Dodge

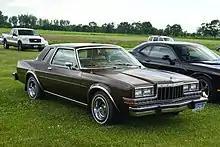
1980 Dodge Diplomat coupe

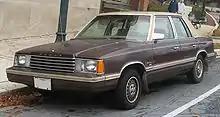
1981–1982 Dodge Aries Special Edition

The 1973 oil crisis caused significant changes at Dodge, as well as Chrysler as a whole. Except for the Colt and Slant Six models of the Dart, Dodge's lineup was viewed as uneconomical. Although this problem affected American automakers, Chrysler did not have the resources to respond to the changes in the marketplace. While General Motors and Ford began downsizing their largest cars, Chrysler (and Dodge) were slow to make change.